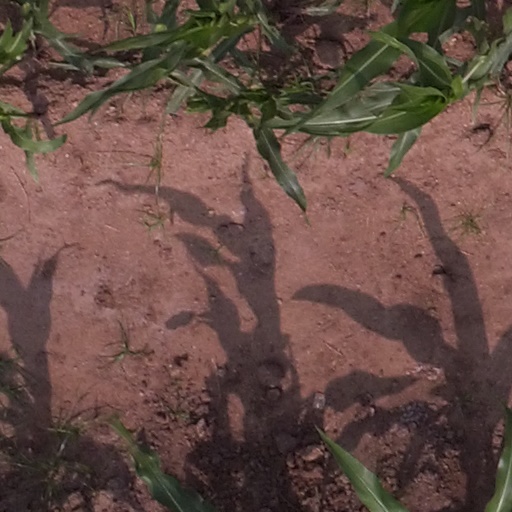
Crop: maize; corn